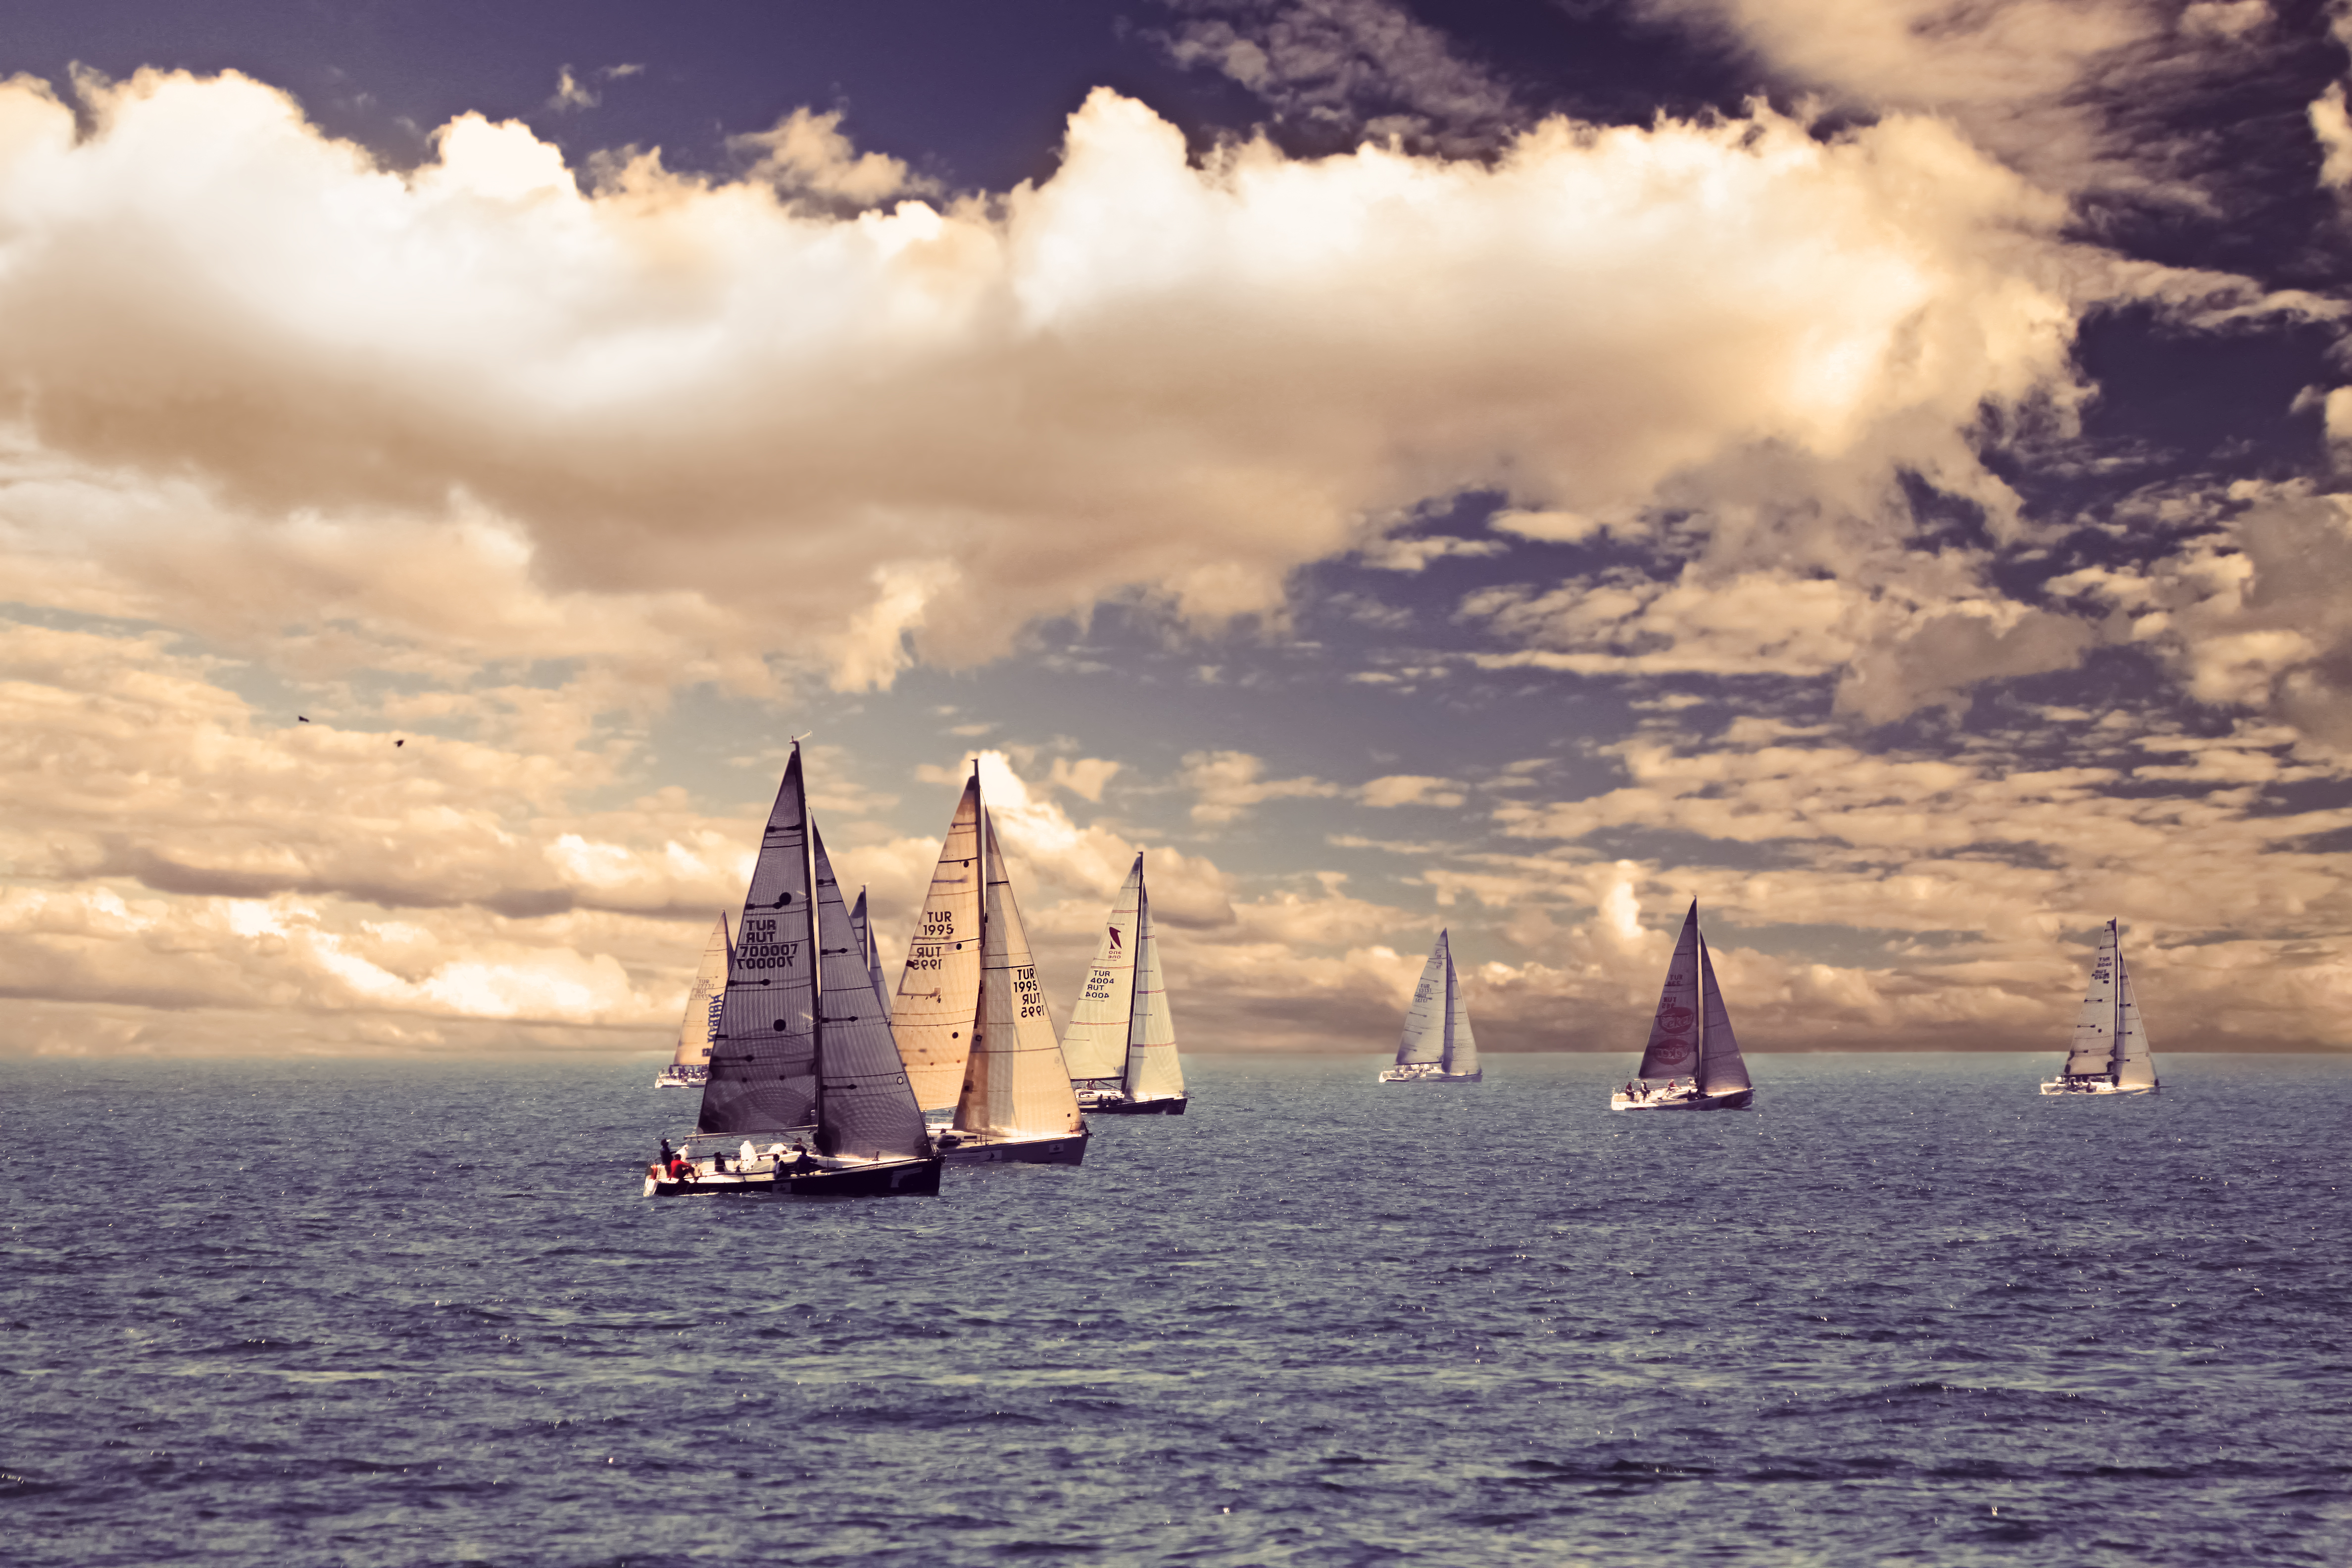
sea, ocean, horizon, cloud, sky, sunset, boat, ship, dusk, evening, vehicle, sailing, seascape, bay, sailboat, clouds, sail, nwn, sails, watercraft, saariysqualitypictures, 300faves, sailing ship